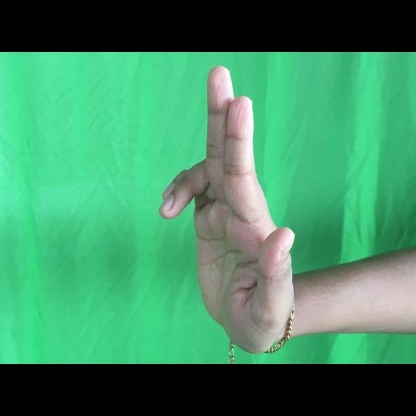
Mudra: Ardhapathaka